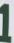
Number: 1